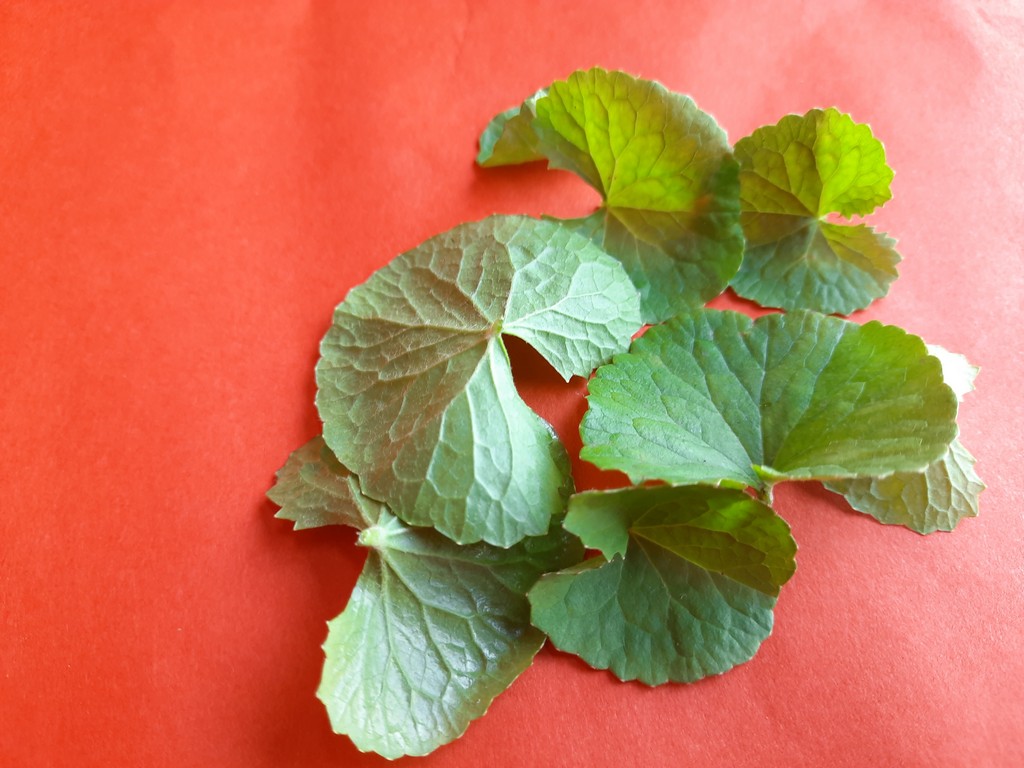
Label: Healthy